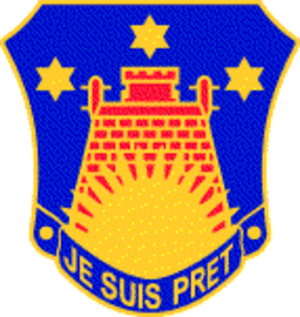
La bataille de Guadalcanal, également connue sous l'appellation campagne de Guadalcanal et sous le nom de code opération Watchtower par les forces alliées, est une importante bataille de la Seconde Guerre mondiale sur le théâtre d'opérations de l'océan Pacifique qui s'est déroulée entre le 7 août 1942 et le 9 février 1943 sur et autour de l'île de Guadalcanal, dans le cadre de la campagne des îles Salomon. Ce fut la première offensive majeure des forces alliées contre l'empire du Japon.